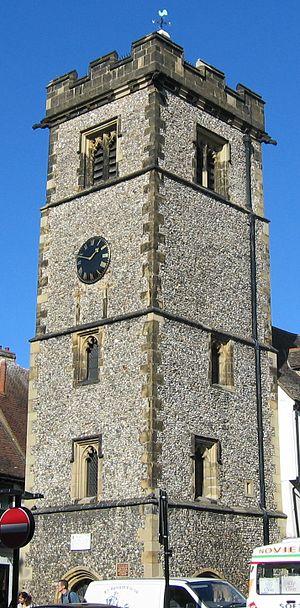
St Albans [sənt ˈɔːl.bənz] est la principale ville de la Cité de St Albans dans le sud du Hertfordshire, en Angleterre, à 35 km environ au nord de Londres. Elle est, sous le nom de Verulanium ou Verulamium, la première cité édifiée le long de la voie romaine allant vers le nord de la Bretagne. Sous la domination saxonne, une abbaye voisine, qui prend le relais de la ville chrétienne désormais abandonnée, est nommée Verlamchester ou Wæclingacaester, avant que l'ensemble prenne le nom anglo-normand générique de St Albans.
La guerre des Deux-Roses désigne un ensemble d'affrontements, constituant globalement une guerre civile discontinue, qui eut lieu en Angleterre entre la maison royale de Lancastre et la maison royale d'York. Elle est appelée ainsi en référence aux emblèmes des deux maisons, la rose rouge de Lancastre et la rose blanche d'York ; cette référence ne se fait pour autant qu’a posteriori, la rose de Lancastre n'ayant été utilisée comme emblème pour cette maison qu'à partir de 1485, à la dernière bataille du conflit.